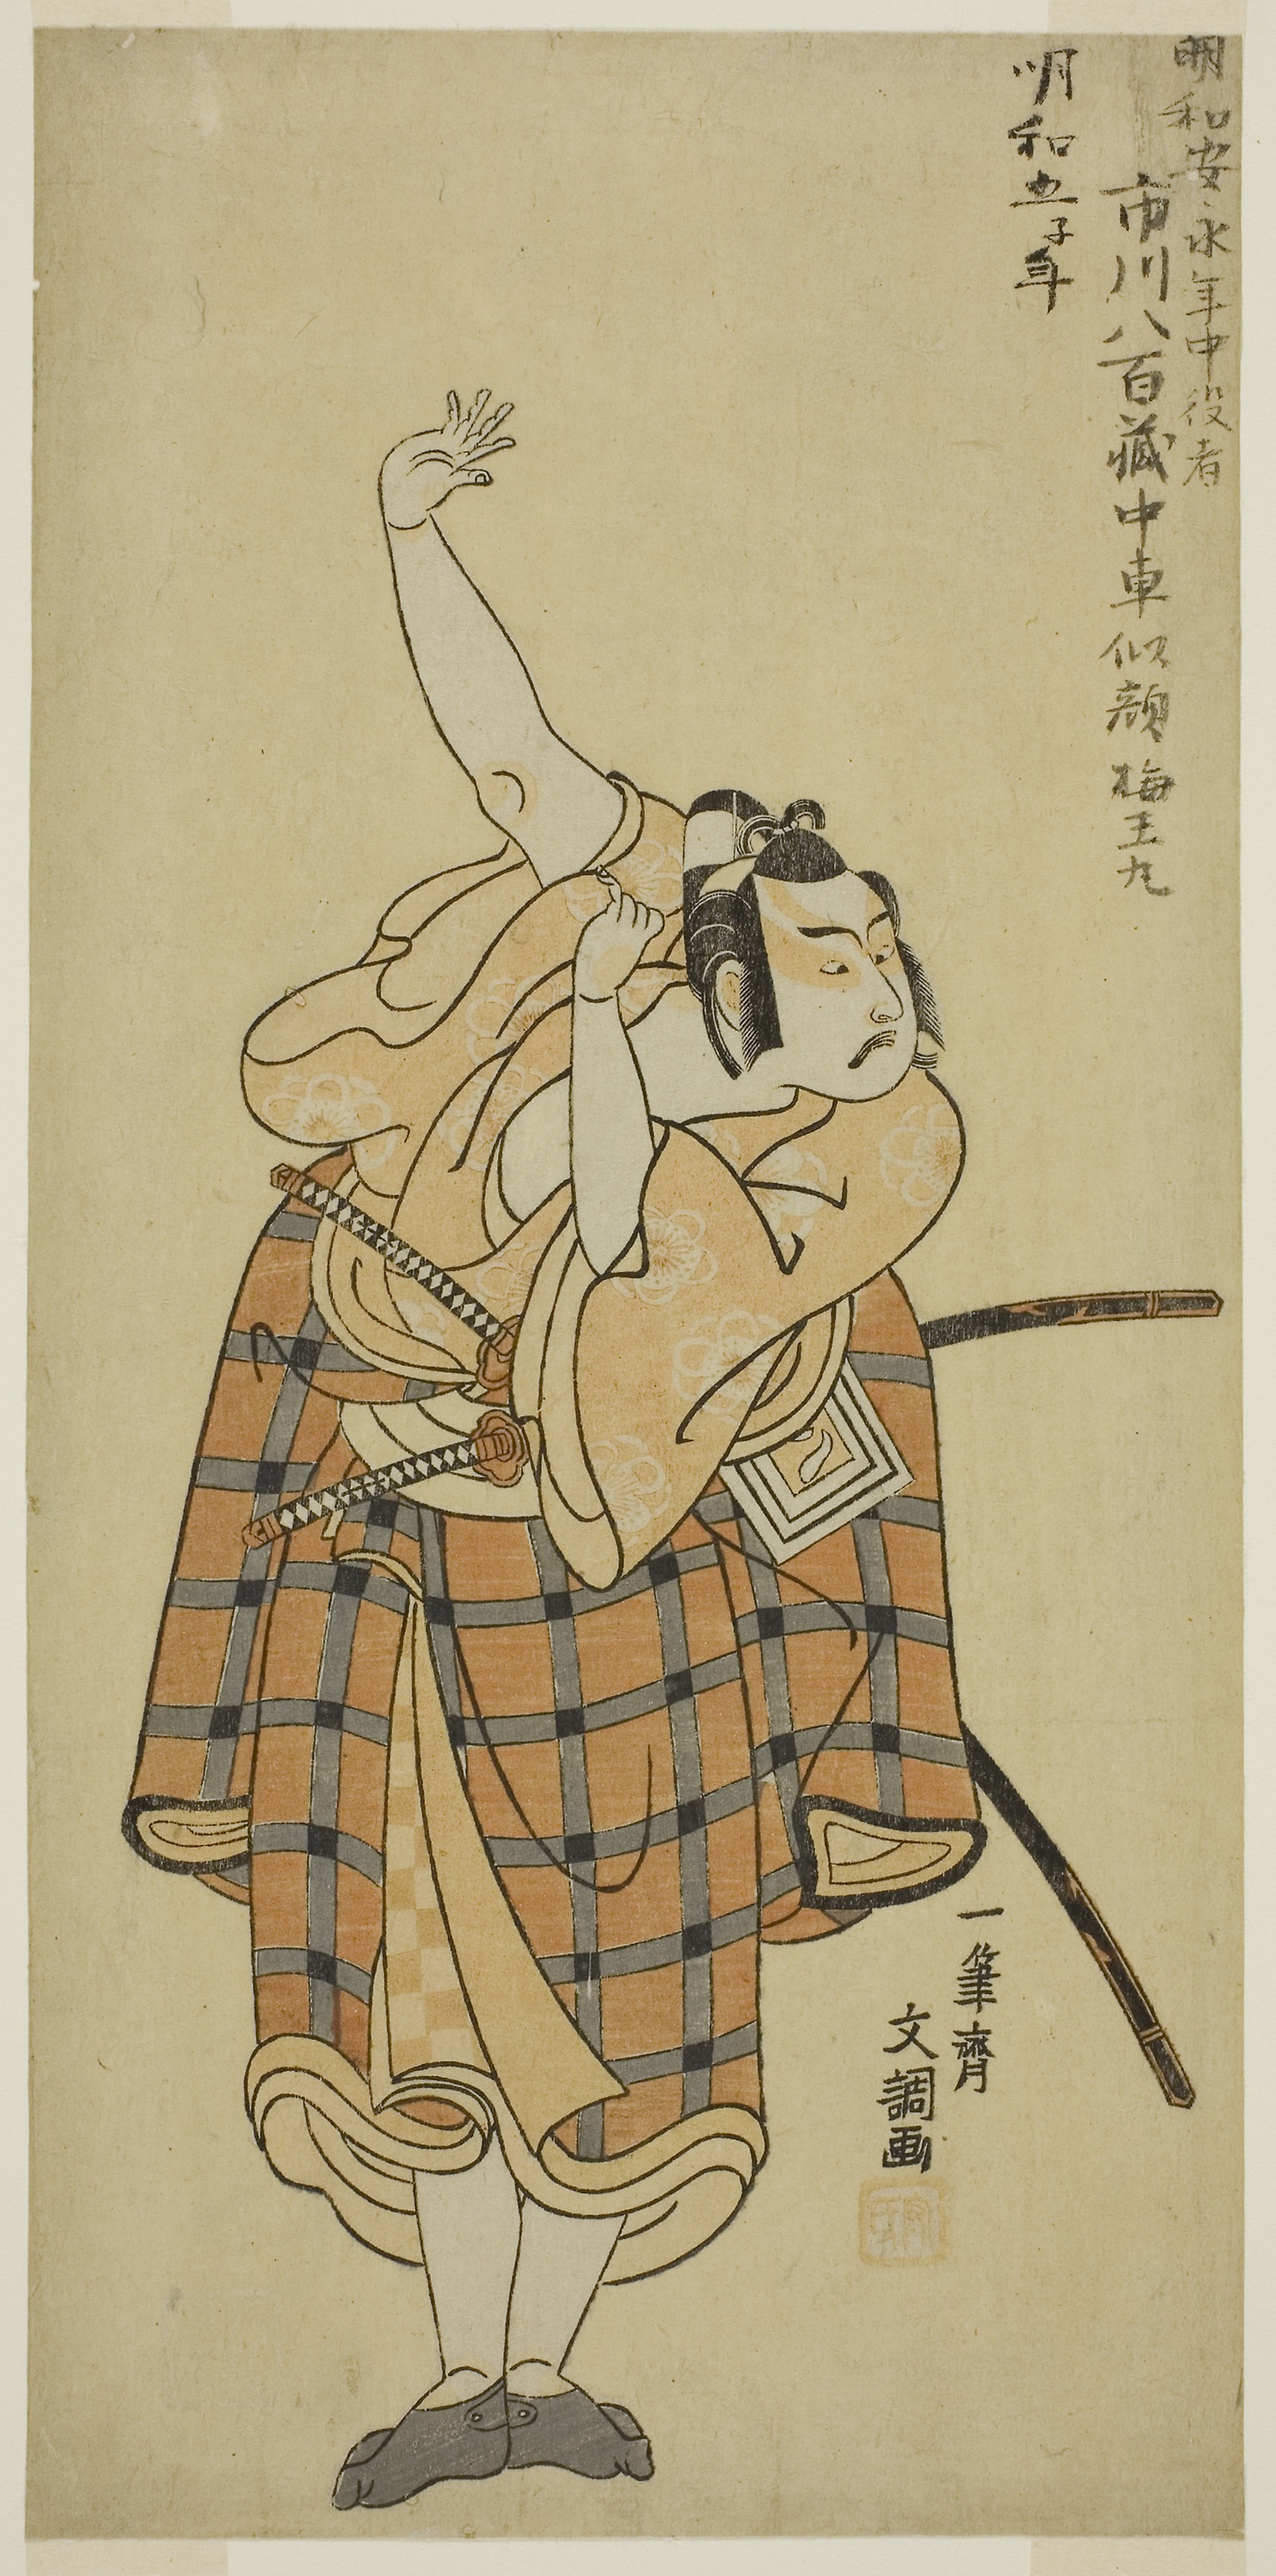
clothing, art, cartoon, text, illustration, costume design, design, pattern, drawing, paper, artwork, fictional character, font